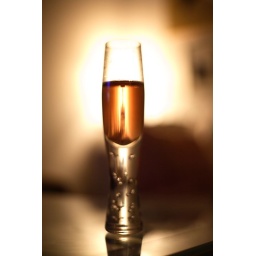
Champagne glass in front of a table lamp